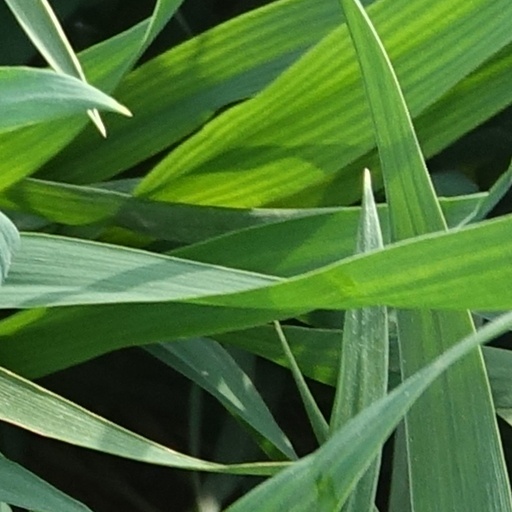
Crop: wheat